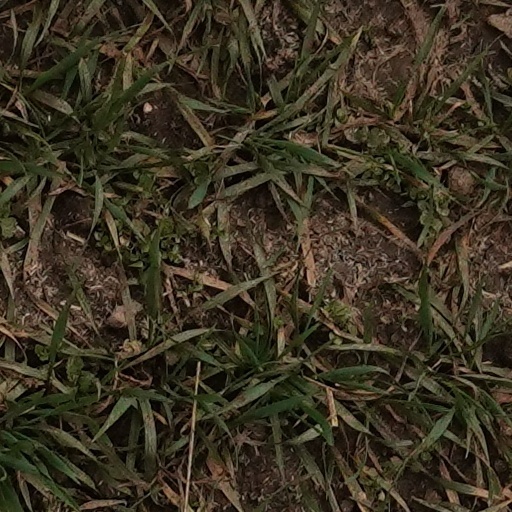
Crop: wheat